Habermann (film)

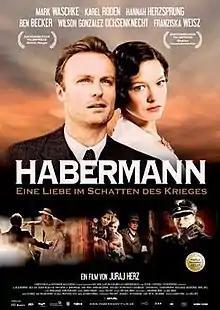
German poster

Habermann is a 2010 Czech-German-Austrian war drama film directed by Juraj Herz. In the story, the lives of a German mill owner and his family in the Sudetenland are changed dramatically as Europe heats up in 1938. The movie is based on true events and is the first major motion picture to dramatize the post-World War II expulsion of 3 million ethnic Germans from Czechoslovakia.